Saussay, Eure-et-Loir

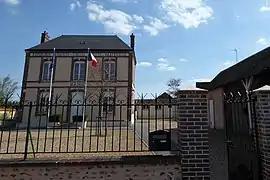
The town hall in Saussay

Saussay is a commune in the Eure-et-Loir department and Centre-Val de Loire region of north-central France. It lies 47 km north of Chartres and some 70 km west of Paris.